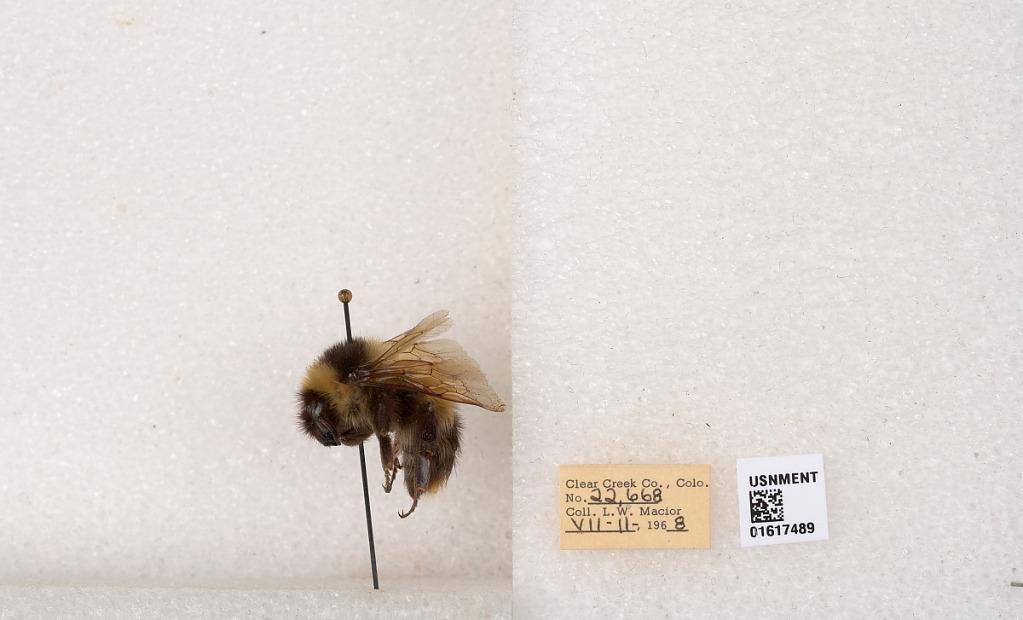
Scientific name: Bombus kirbyellus
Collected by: L. Macior
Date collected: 1968-7-11
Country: United States
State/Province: Colorado
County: Clear Creek
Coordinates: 39.6891, -105.644